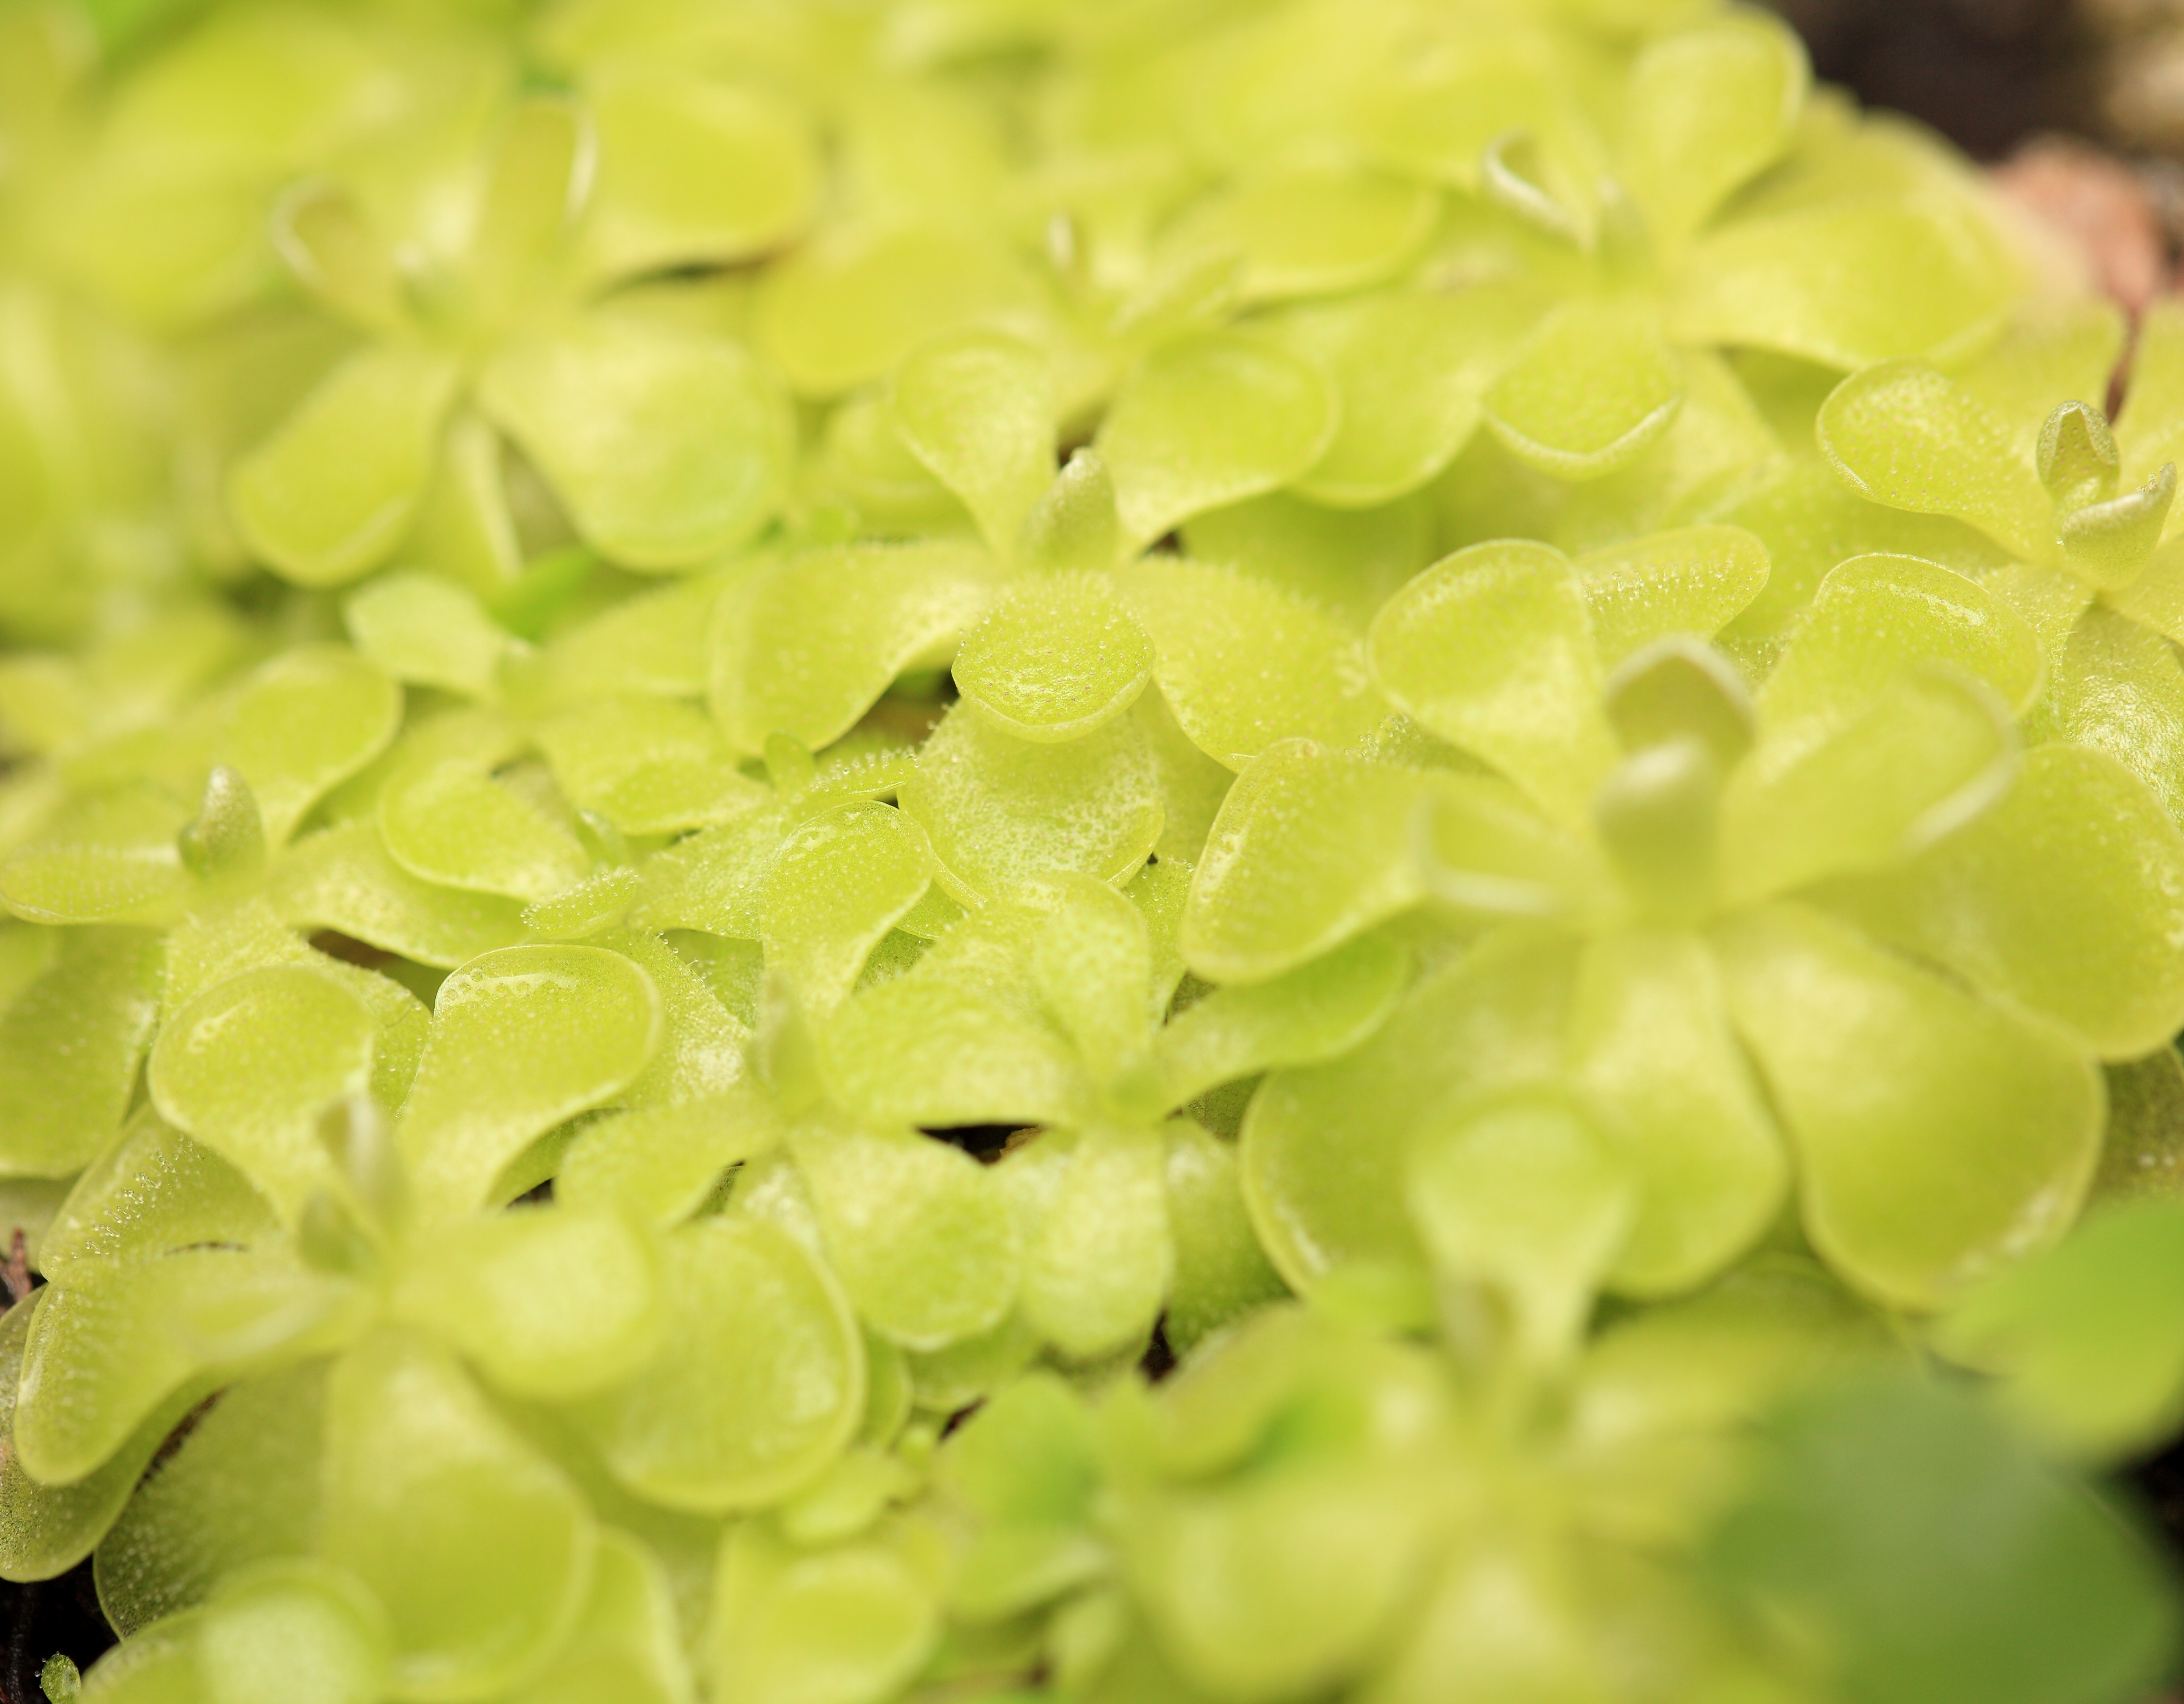
plant, leaf, flower, petal, pattern, food, green, high, produce, park, hydrangea, background, tokyo, wallpaper, 5d, hires, markii, hi, res, resolution, yumenoshima, koutouku, flowering plant, hydrangeaceae, cornales, land plant